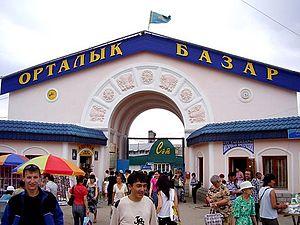
Aktioubé ou Aqtöbe ou Aktioubinsk est une ville du Kazakhstan et le centre administratif de l'oblys d'Aktioubé. Sa population s'élevait à 371 546 habitants en 2013.